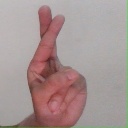
अक्षर: र